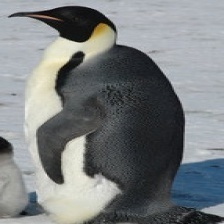
Species: EMPEROR PENGUIN
Scientific name: APTENODYTES FORSTERI
ImageNet parent category: king_penguin